1905 Mile End by-election

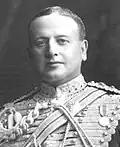
Levy-Lawson

Straus revealed that he felt that Liberal party opposition to the Aliens Bill may have robbed him of the chance to pull off a sensational victory. The Unionist government was able to force through the Aliens Act 1905 later that year.